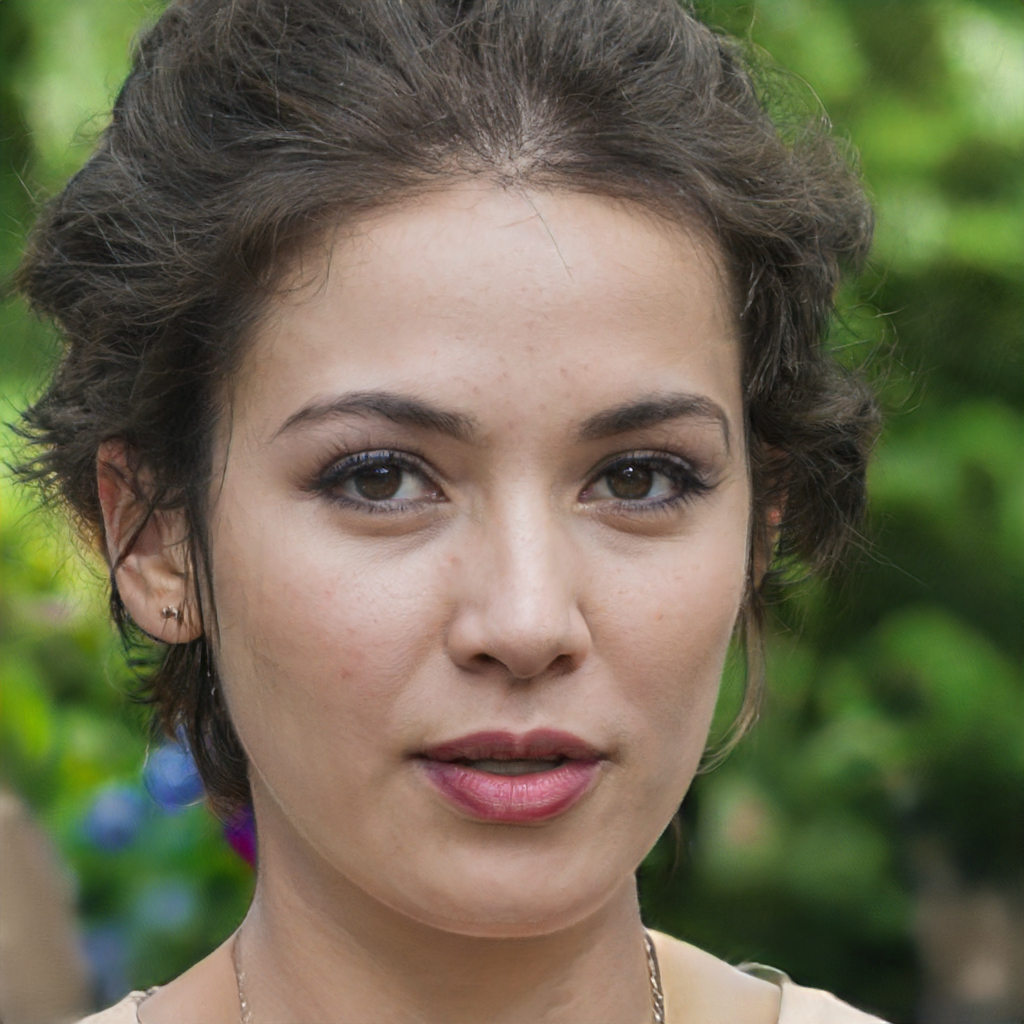
Gender: Female